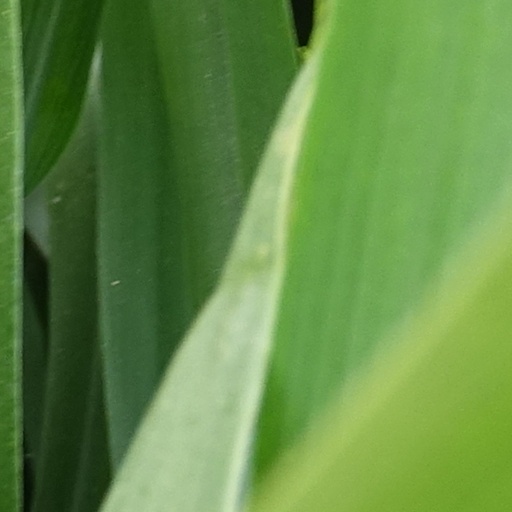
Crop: wheat